Deepak Gaur

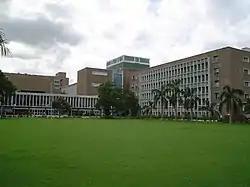
AIIMS Delhi

Deepak Gaur earned an honours degree in human biology from the All India Institute of Medical Sciences, Delhi in 1994 and continued at AIIMS for his master's degree in biotechnology which he received in 1996. He did his doctoral studies at the National Institute of Immunology and after securing a PhD in 2001, he joined Jawaharlal Nehru University a post-doctoral work as a visiting fellow. In 2006, he moved to the US on a Full-time equivalent position offered by the US Government and continued there till 2009 when he received the Ramalingaswami Fellowship of the Department of Biotechnology. This enabled him to return to India that year to join the Malaria Group of the International Centre for Genetic Engineering and Biotechnology (ICGEB), New Delhi. After half a decade, he rejoined Jawaharlal Nehru University where he serves as a full professor at the School of Biotechnology of the university since 2014 and heads the Laboratory of Malaria and Vaccine Research.